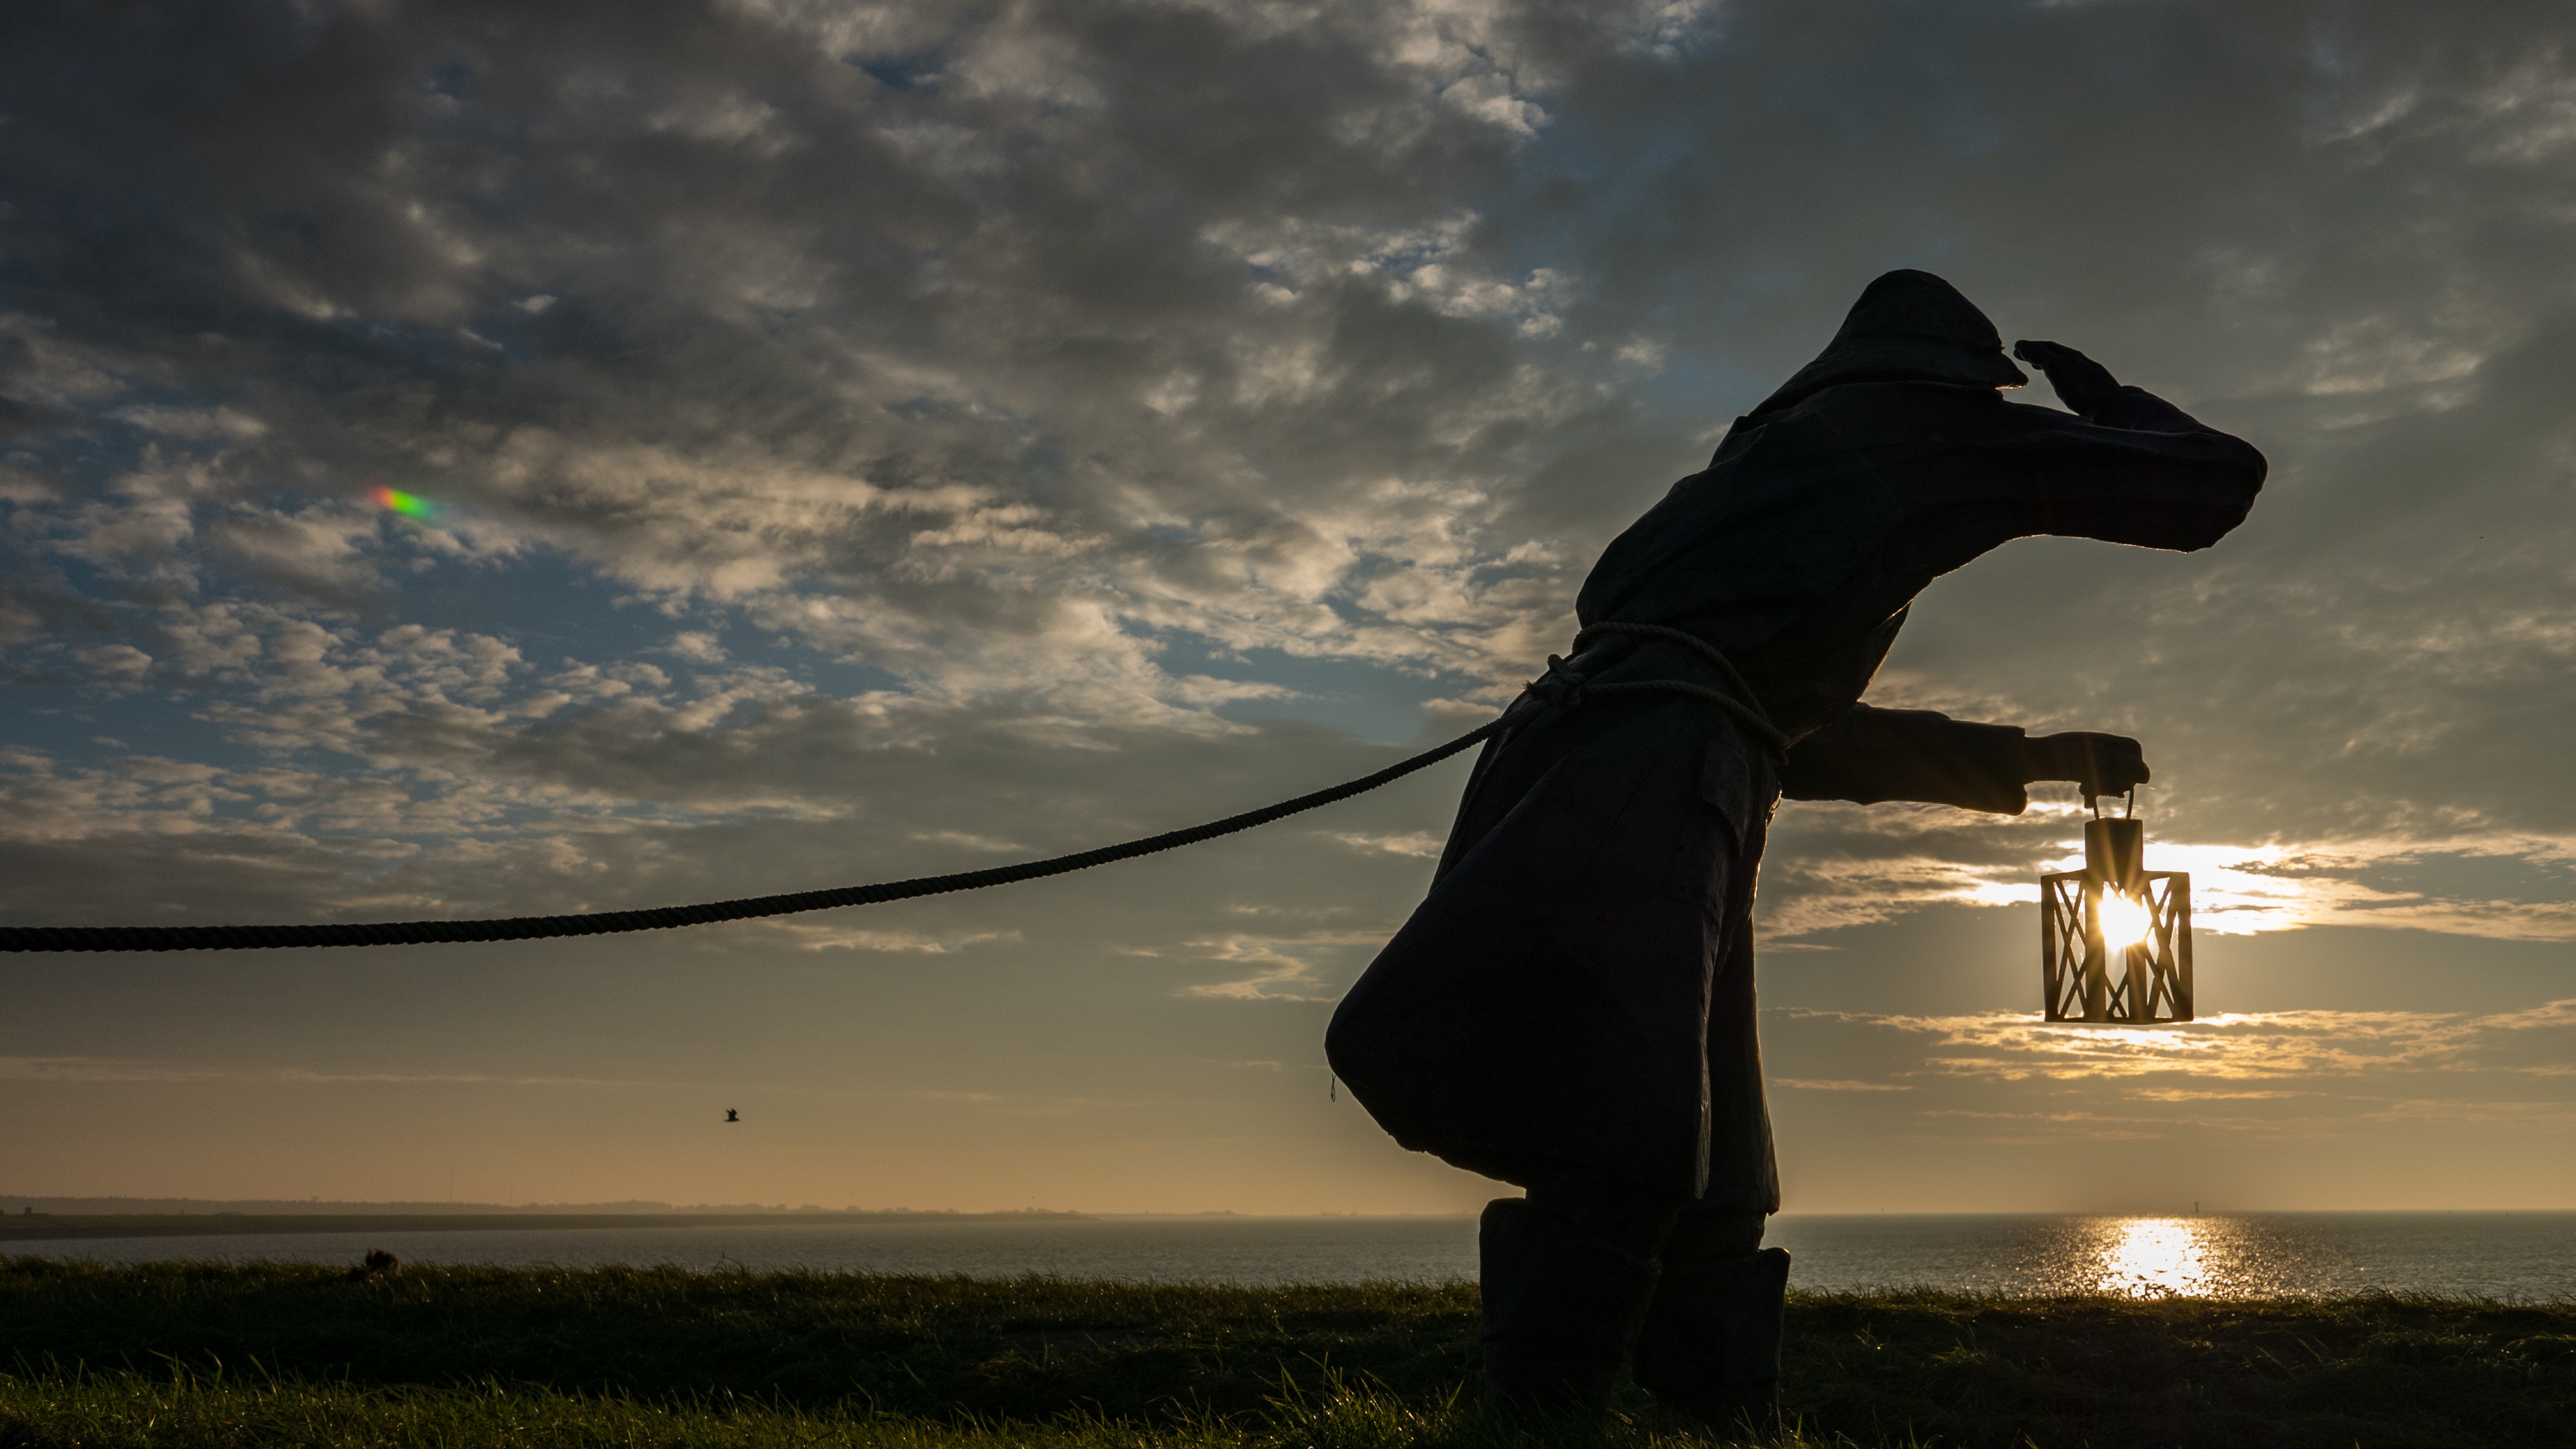
sea, horizon, silhouette, light, cloud, sky, sun, sunrise, sunset, sunlight, morning, dawn, dusk, evening, reflection, romance, darkness, emotion